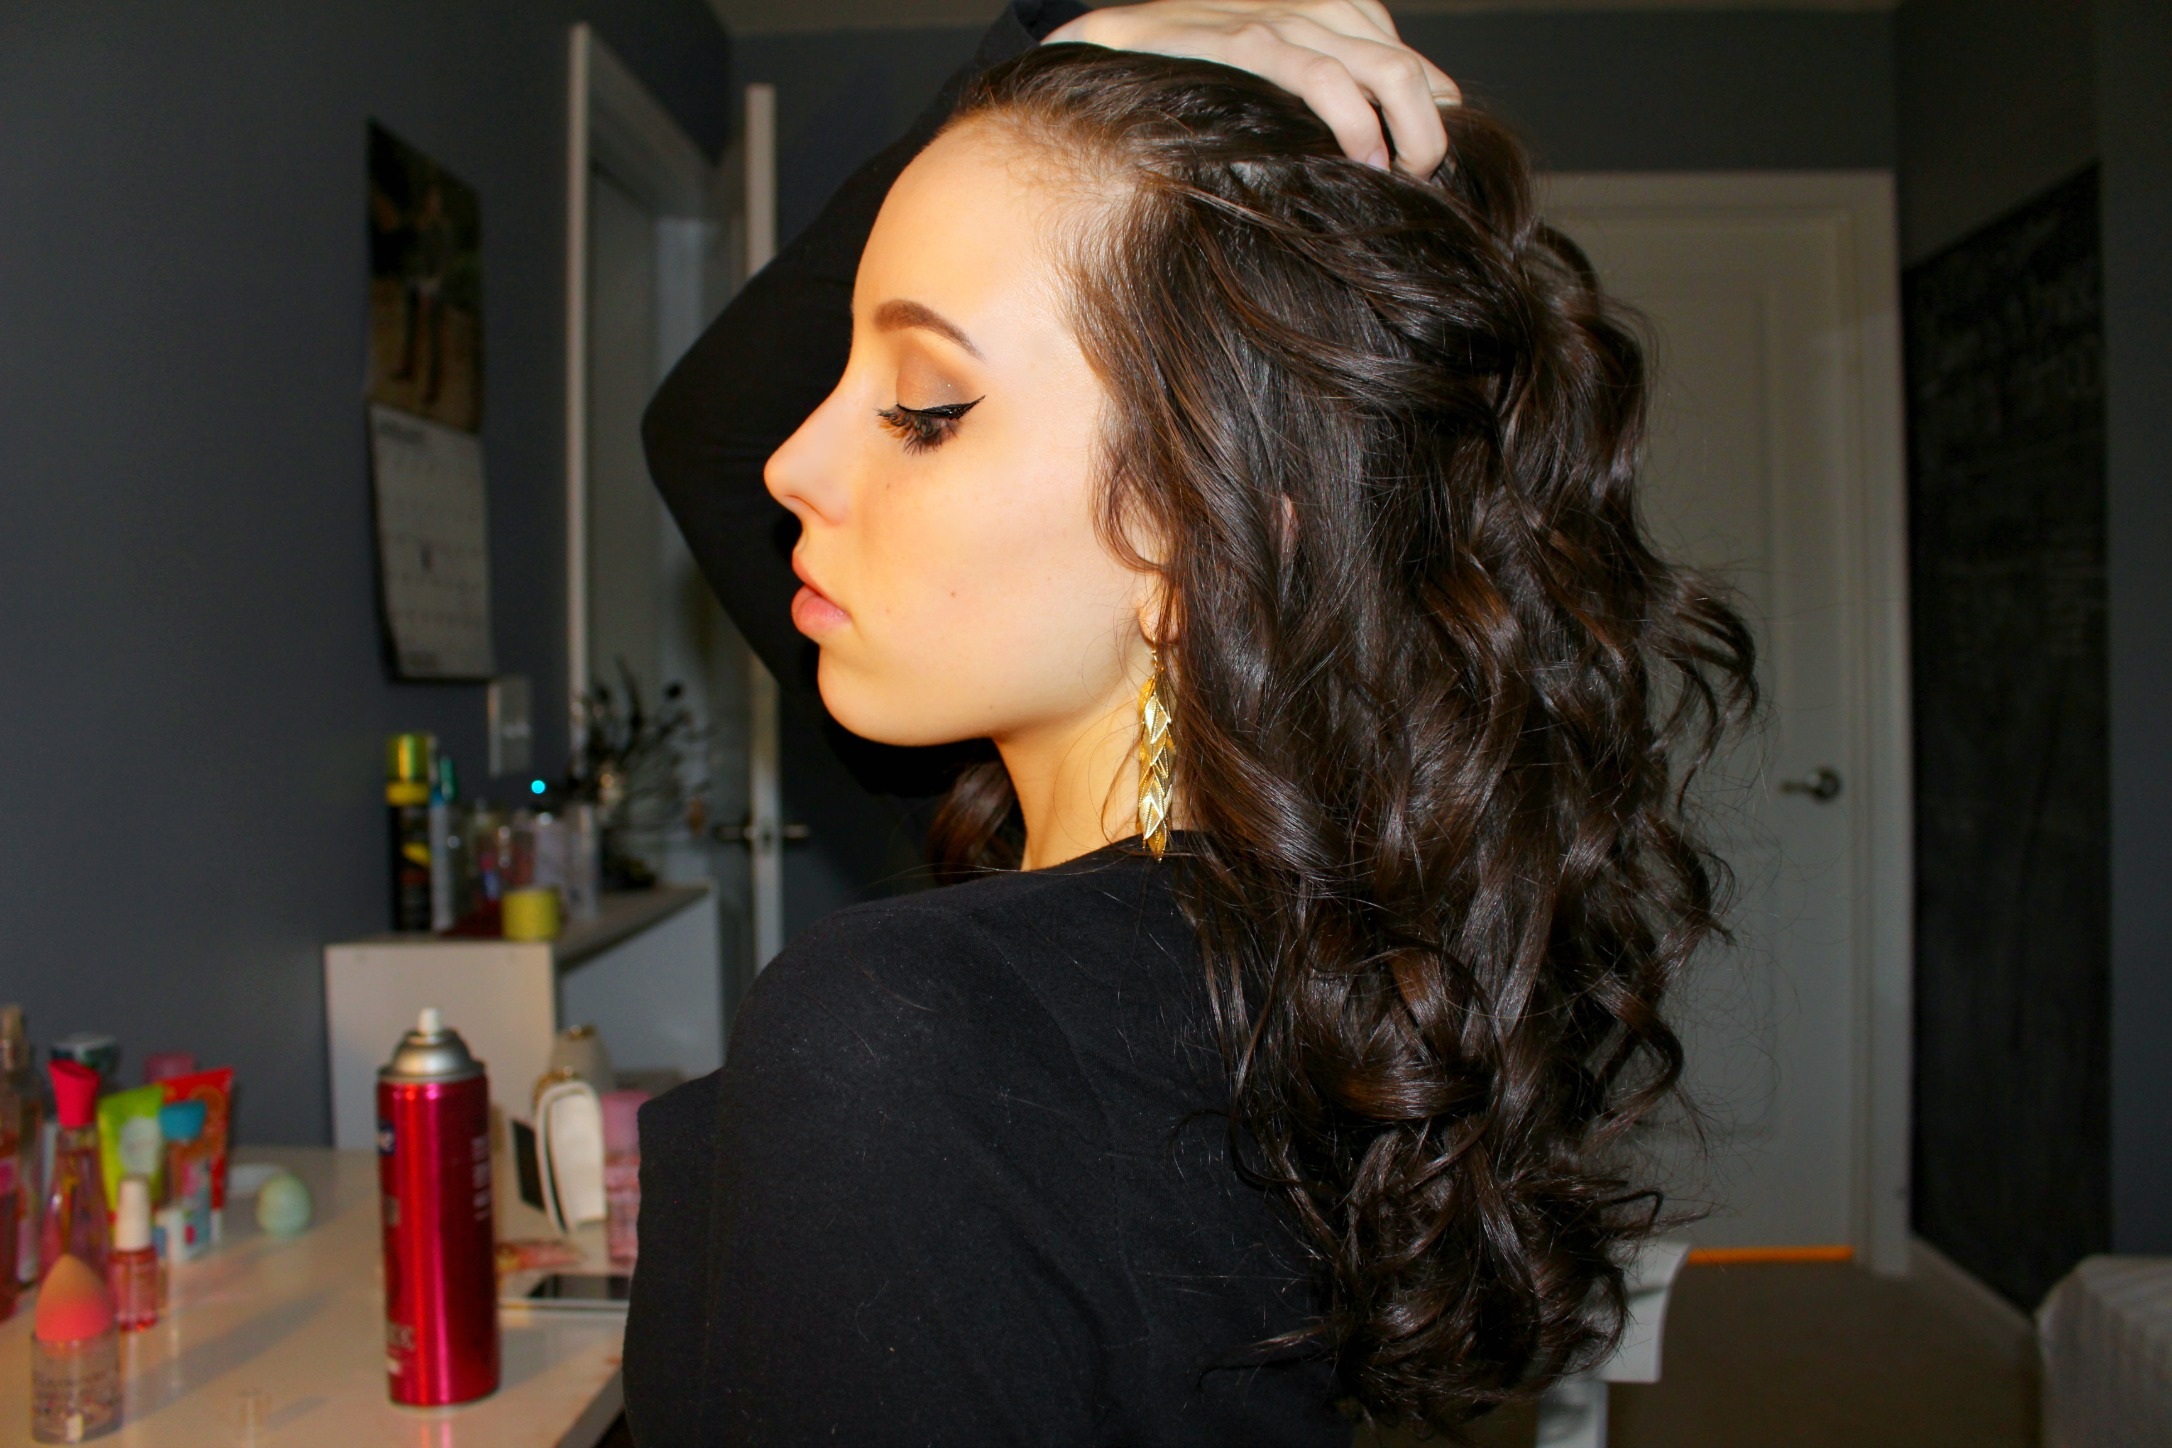
hair, female, model, fashion, hairstyle, makeup, long hair, dress, beauty, blond, hairdresser, curly, beauty hair, brown hair